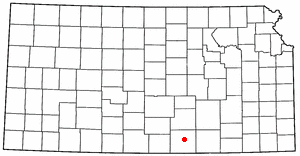
Wellington (Kansas)
Wellingtons beliggenhed i Kansas
Wellington er en amerikansk by og administrativt centrum i det amerikanske county Sumner County, i staten Kansas. I 2003 havde byen et indbyggertal på 8.647.